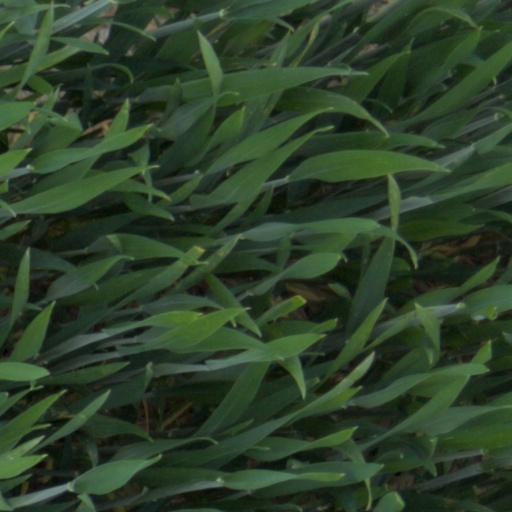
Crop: wheat